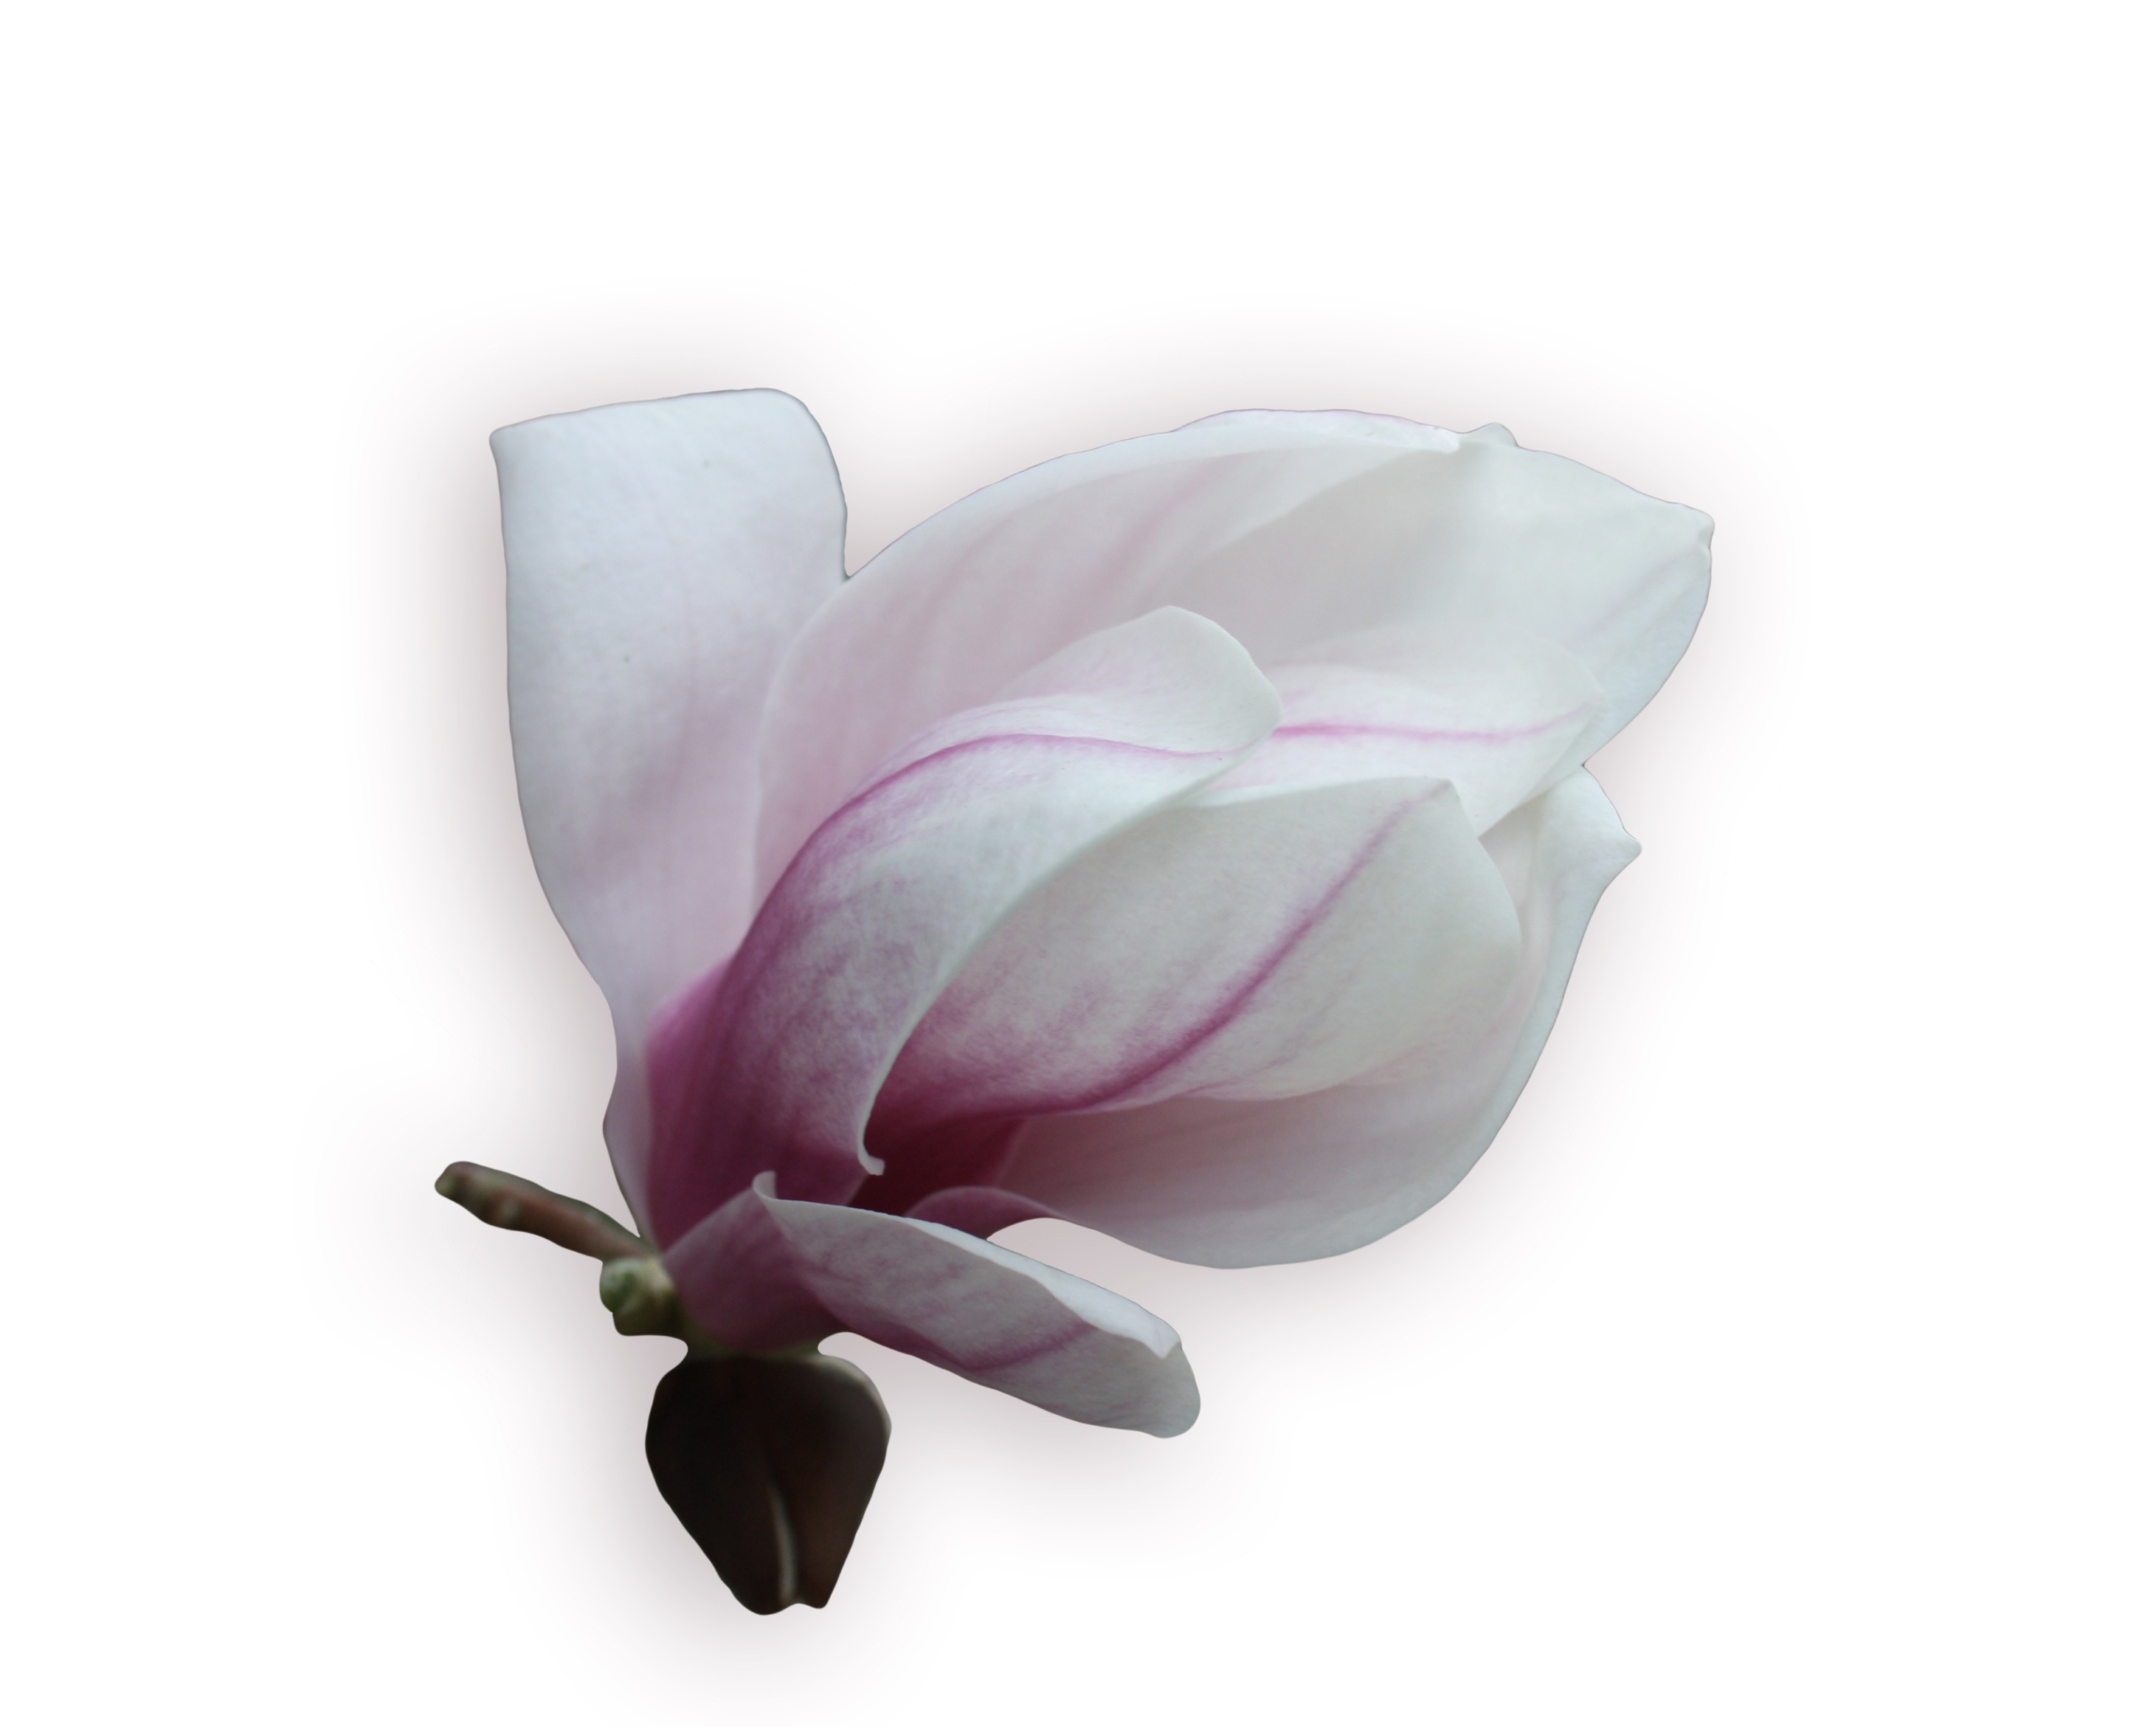
blossom, plant, flower, petal, bloom, isolated, spring, pink, flora, product, beautiful, magnolia, tender, flowering plant, land plant